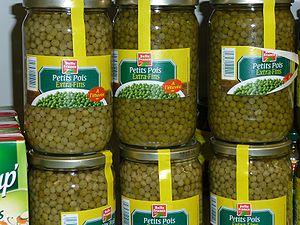
Petits pois (Pisum sativum) conservés en bocaux de verre
Le Pois cultivé est une espèce de plante annuelle de la famille des légumineuses, largement cultivée pour ses graines, consommée comme légume ou utilisée comme aliment du bétail. Le terme désigne aussi la graine elle-même, riche en énergie et en protéines. Les pois secs se présentent souvent sous la forme de « pois cassés ». Les pois frais, récoltés avant maturité, sont plus couramment appelés « petits pois ».
Un légume est la plante ou une partie comestible d'une espèce potagère. Cette définition, reprise par la plupart des dictionnaires de langue française, doit être étendue aux champignons comestibles, dont certains sont cultivés et à certaines algues, dont la consommation est la plus développée en Extrême-Orient. Cette partie peut être une racine, un tubercule, un bulbe, une jeune pousse, une pseudo-tige, un pétiole, un ensemble de feuilles, une fleur, un fruit, ou une graine …